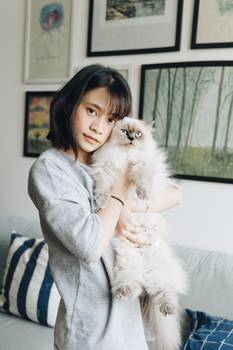
Label: No Watermark